Coriantumr (last Jaredite king)

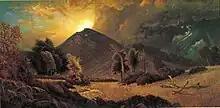
"Hill Cumorah" by Alfred Lambourne

After many battles and almost two million deaths, Coriantumr longs to end the fighting. He begins to repent and sends an epistle to Shiz asking him to stop the war for the people's sake; he also offers the kingdom to Shiz. Shiz agrees on the condition that Coriantumr turn himself over to be killed. Coriantumr refuses and the armies gather on the Hill Ramah for the final battle. Over time the numbers dwindle until only Ether, Shiz, and Coriantumr are left. The two leaders fight until Shiz faints due to blood loss, after which Coriantumr cuts his head off. The war over and a one or two thousand-year-old kingdom annihilated, Coriantumr wanders to eventually be found by the Mulekites. He shares his story and lives with them nine months until his death.